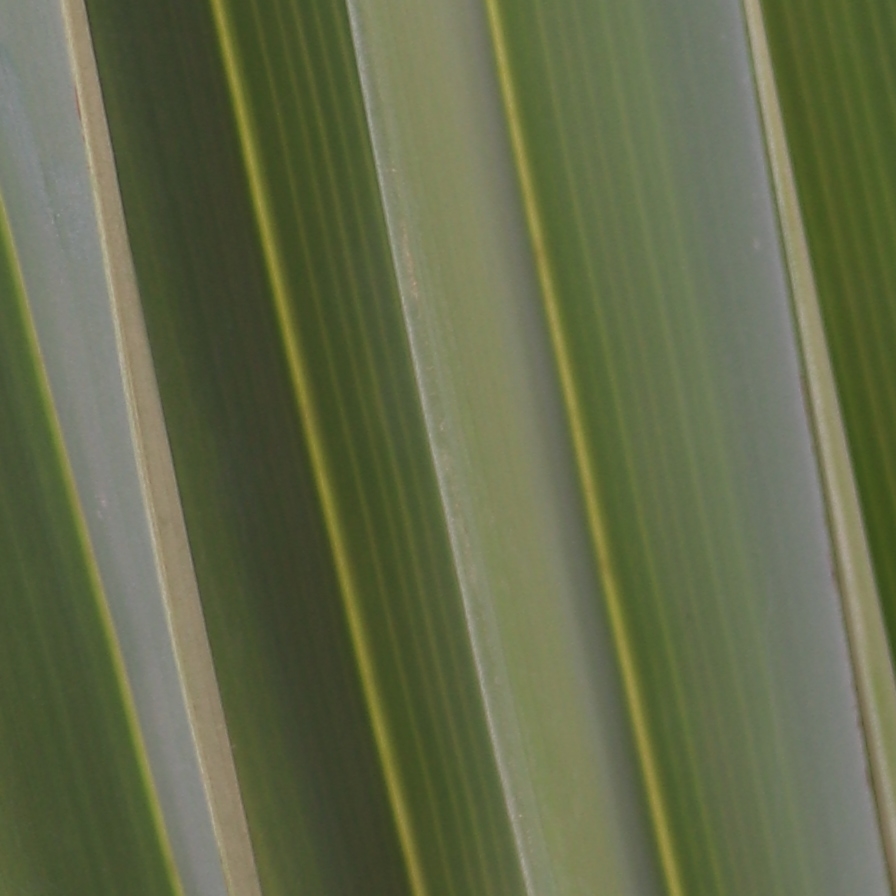
Label: Healthy